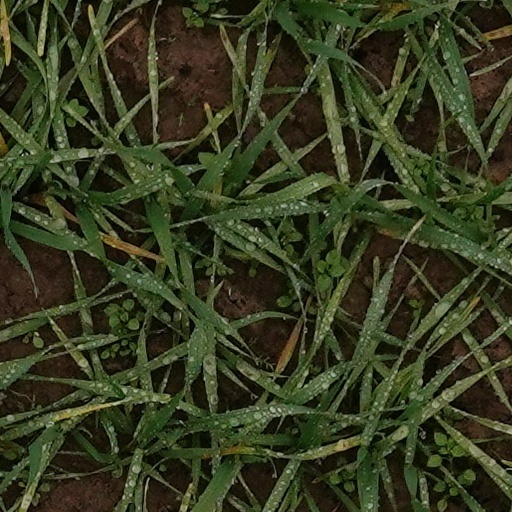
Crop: wheat